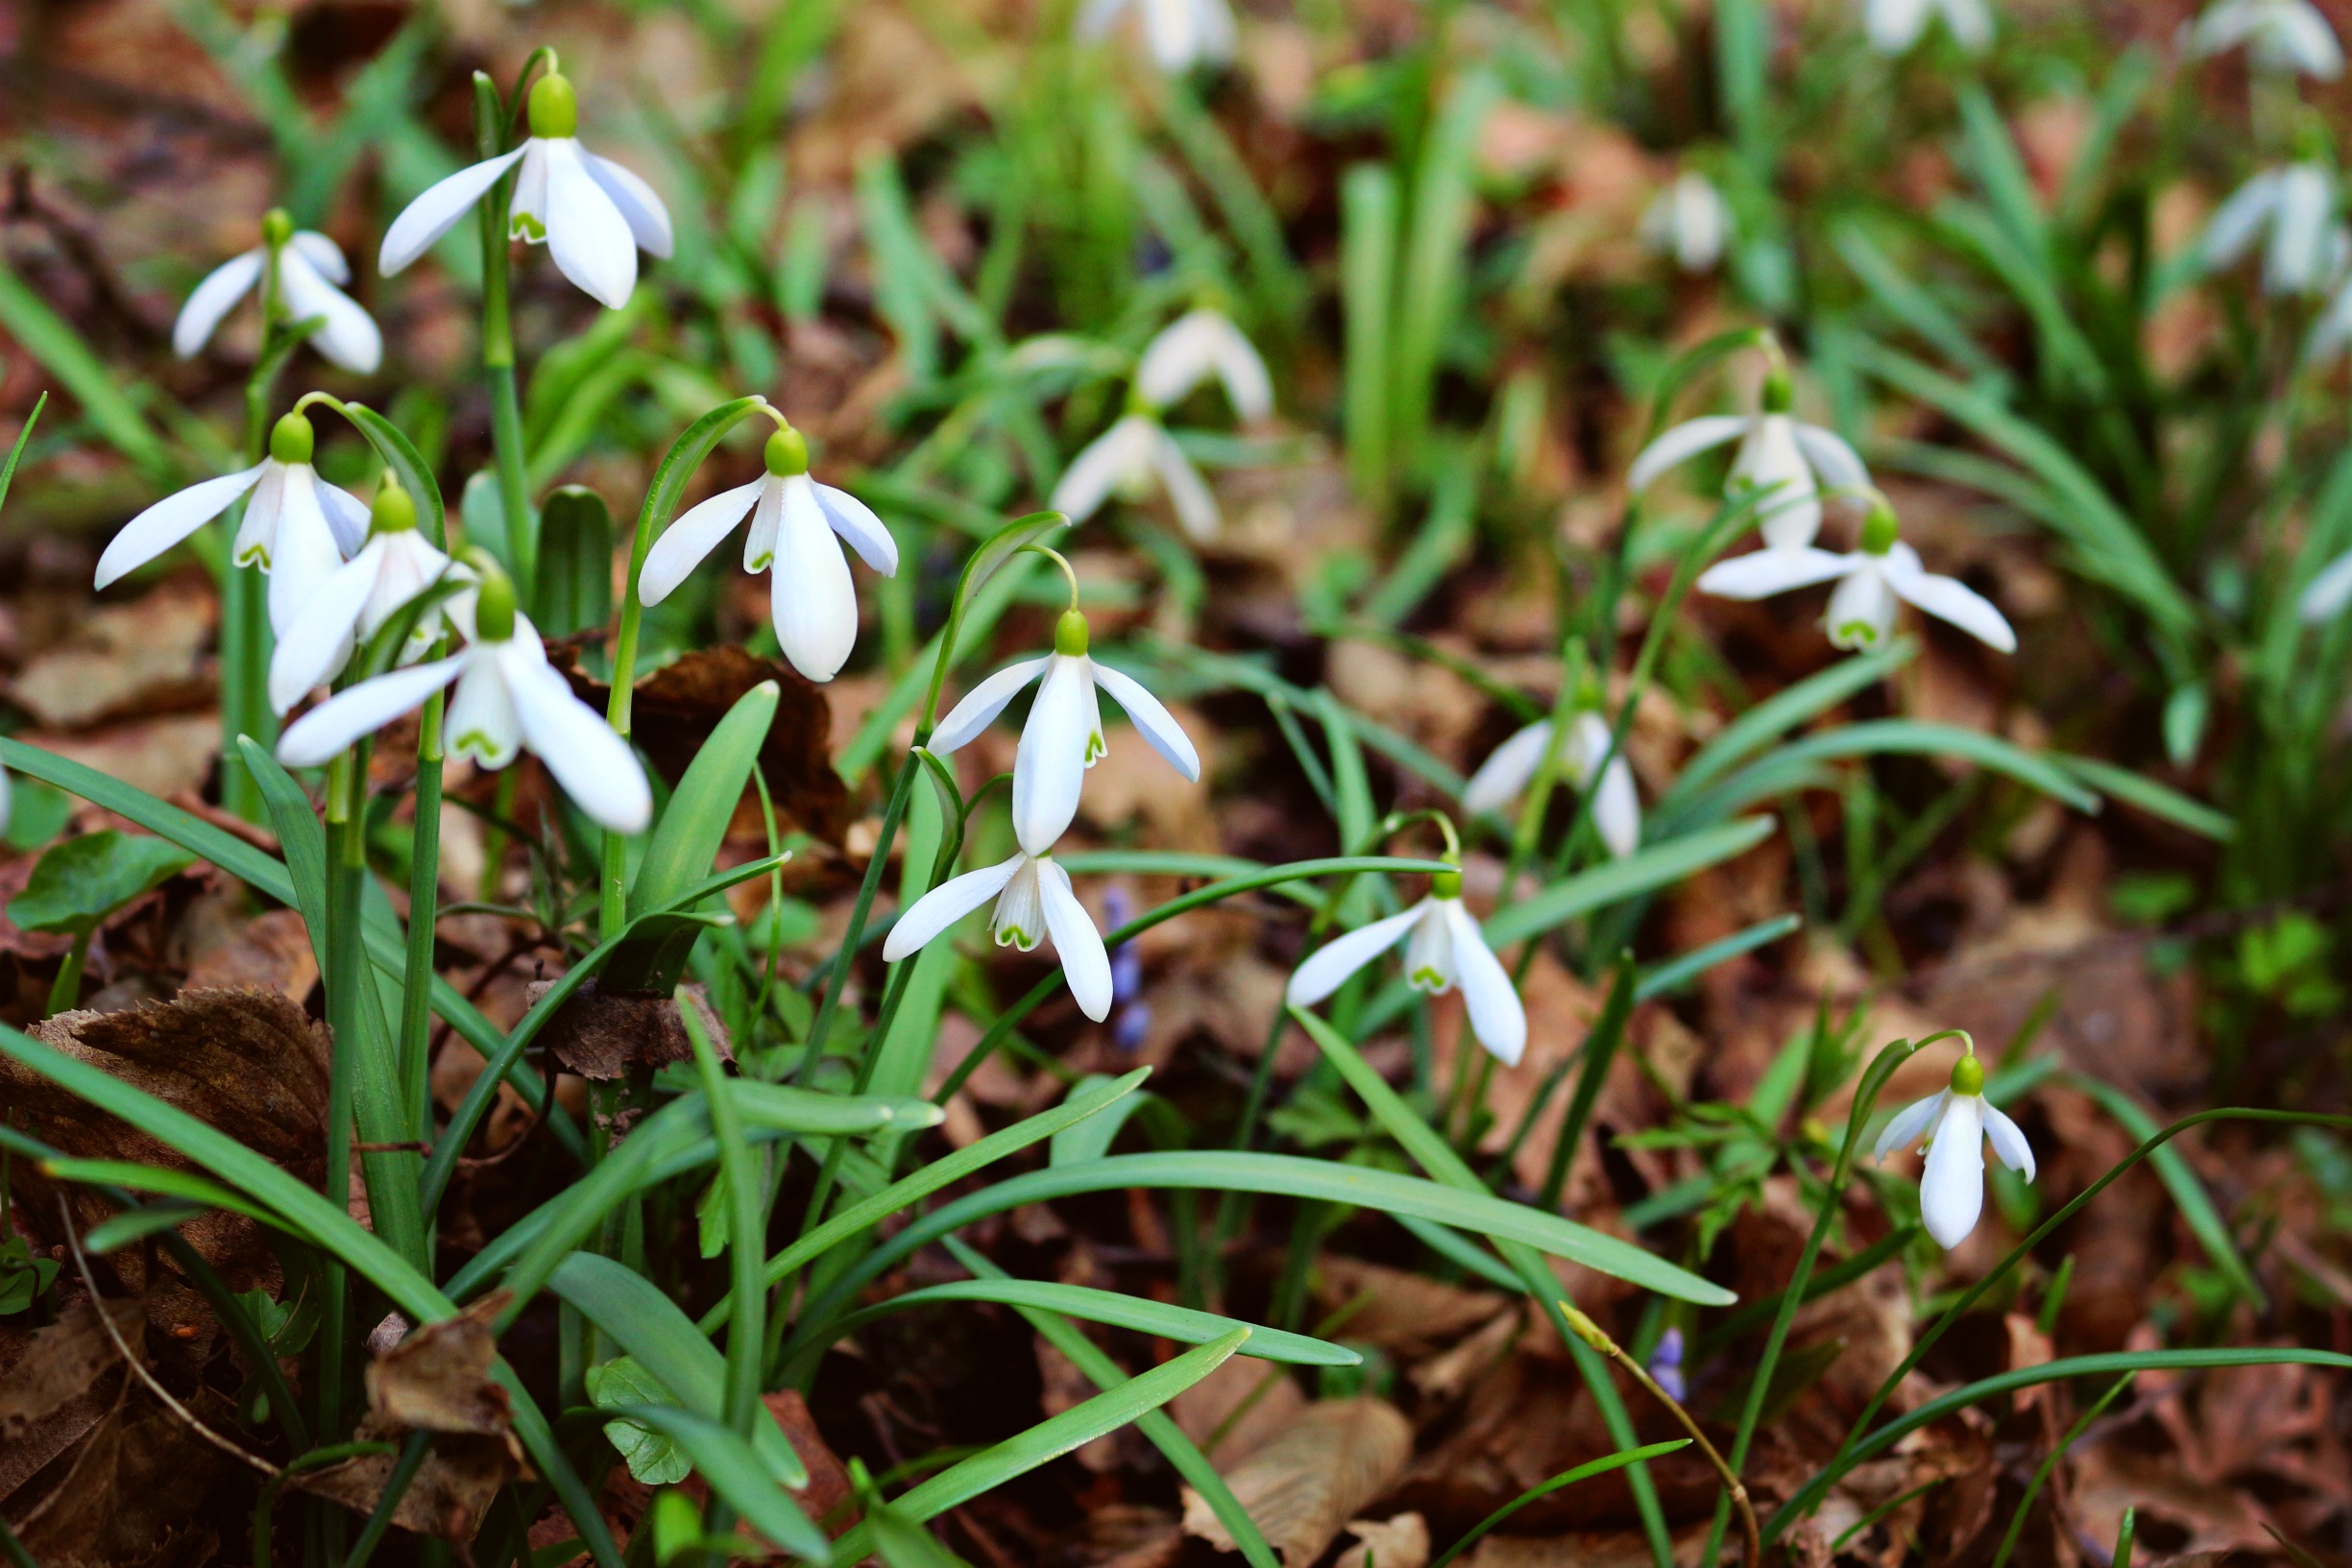
nature, grass, plant, sun, lawn, flower, spring, herb, botany, flora, plants, wildflower, snowdrop, snowdrops, galanthus, flowering plant, grass family, land plant, fawn lily